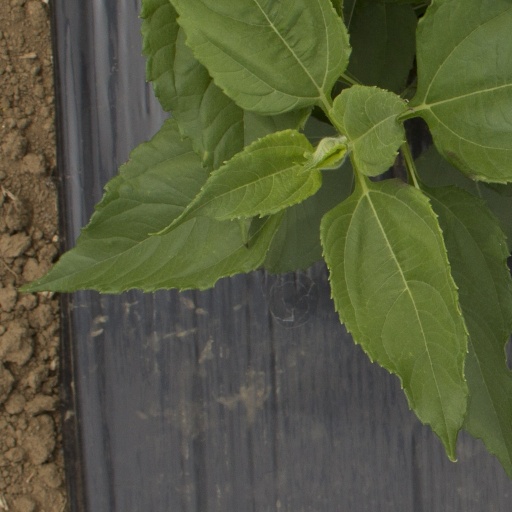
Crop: Jerusalem artichoke